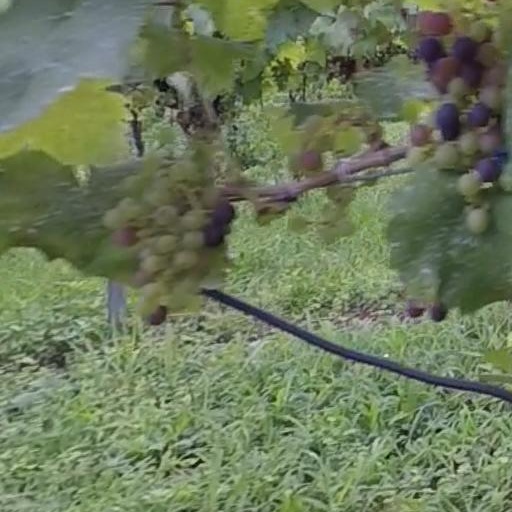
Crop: grape